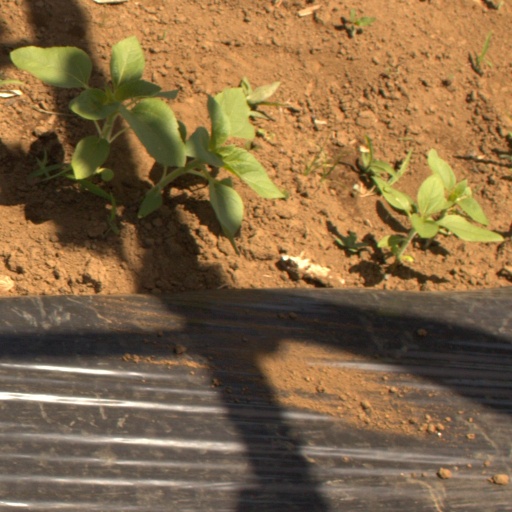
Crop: Jerusalem artichoke